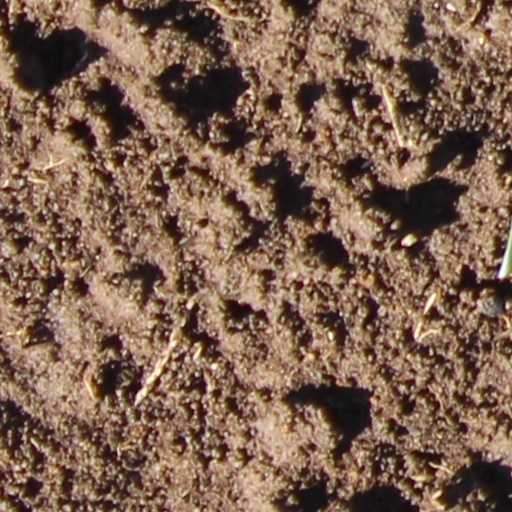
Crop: wheat